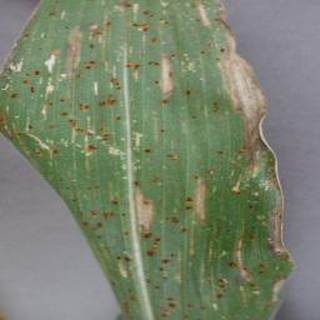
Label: corn_cercospora_leaf_spot